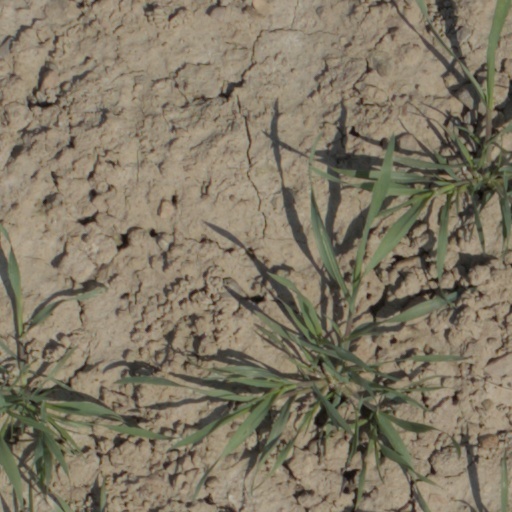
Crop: wheat